Flumezapine

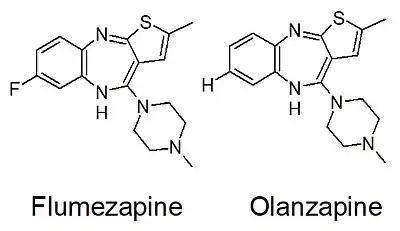
Flumezapine and olanzapine chemical structures, with explicit hydrogen shown on olanzapine for comparison.

Developed alongside olanzapine by Eli Lilly and Company, the clinical development of flumezapine was halted due to toxicology concerns. Its research designation was LY-120363. The other analogues studied, (1) substituting flumezapine's methyl group for an ethyl group (ethyl flumezapine) and (2) substituting flumezapine's methyl group for an ethyl group and its fluorine atom for a hydrogen atom, also failed due to concerns of granulocyte suppression and elevated cholesterol during "in vivo" studies on dogs, respectively.